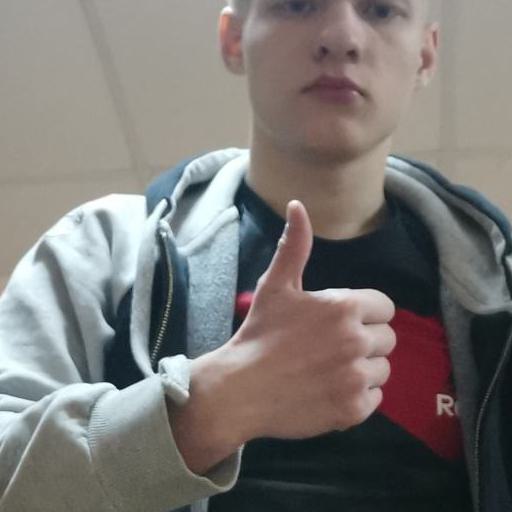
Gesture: like